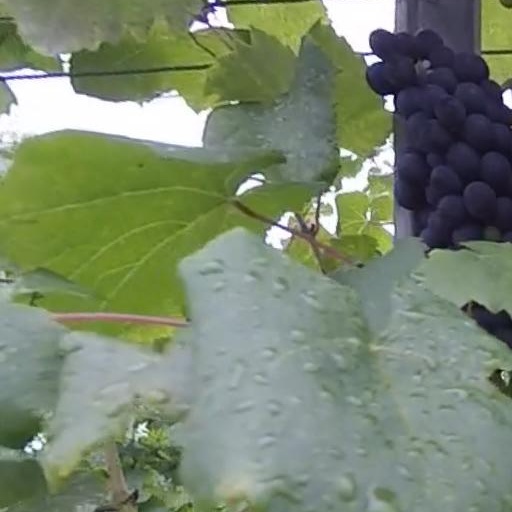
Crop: grape